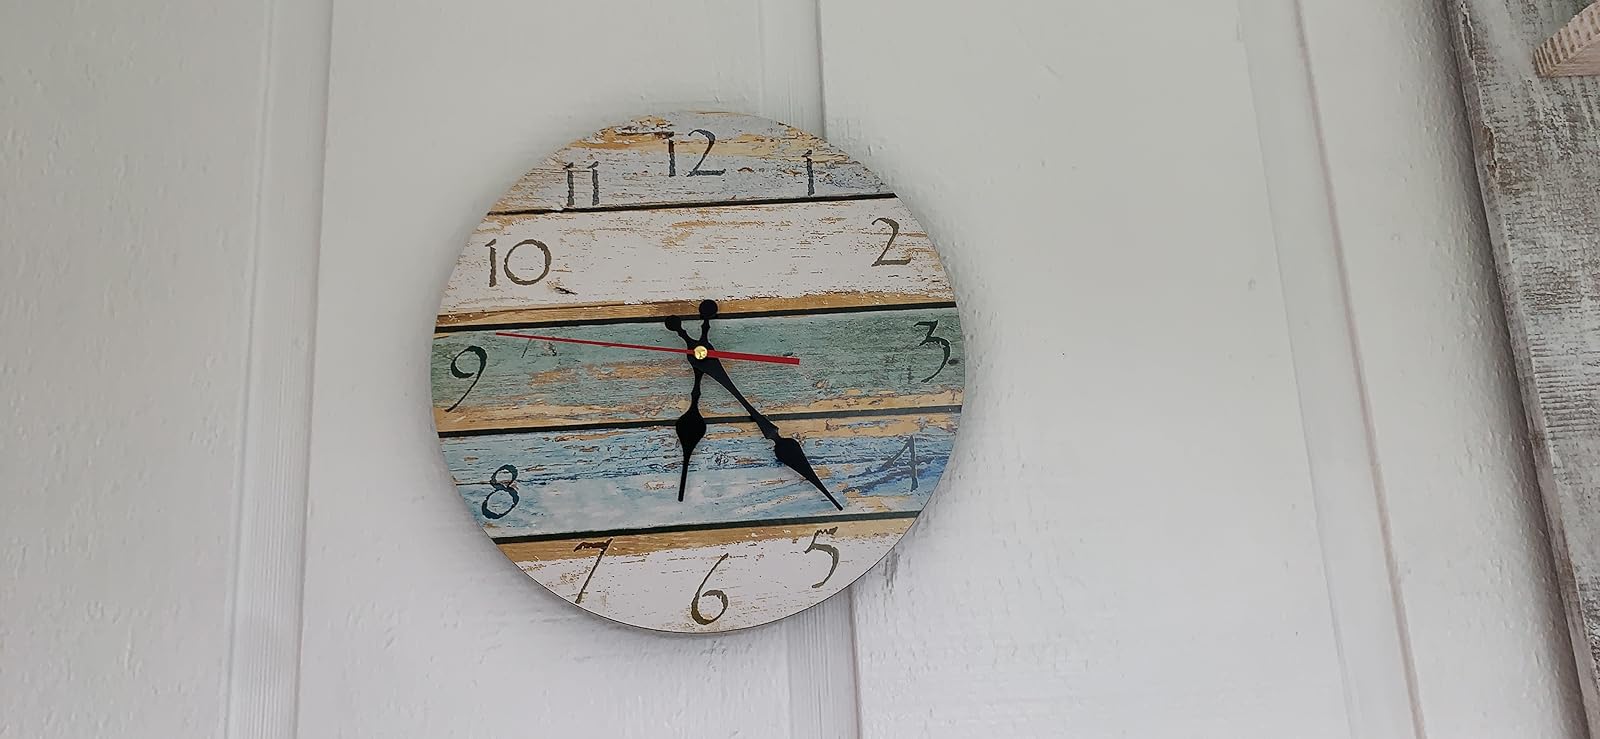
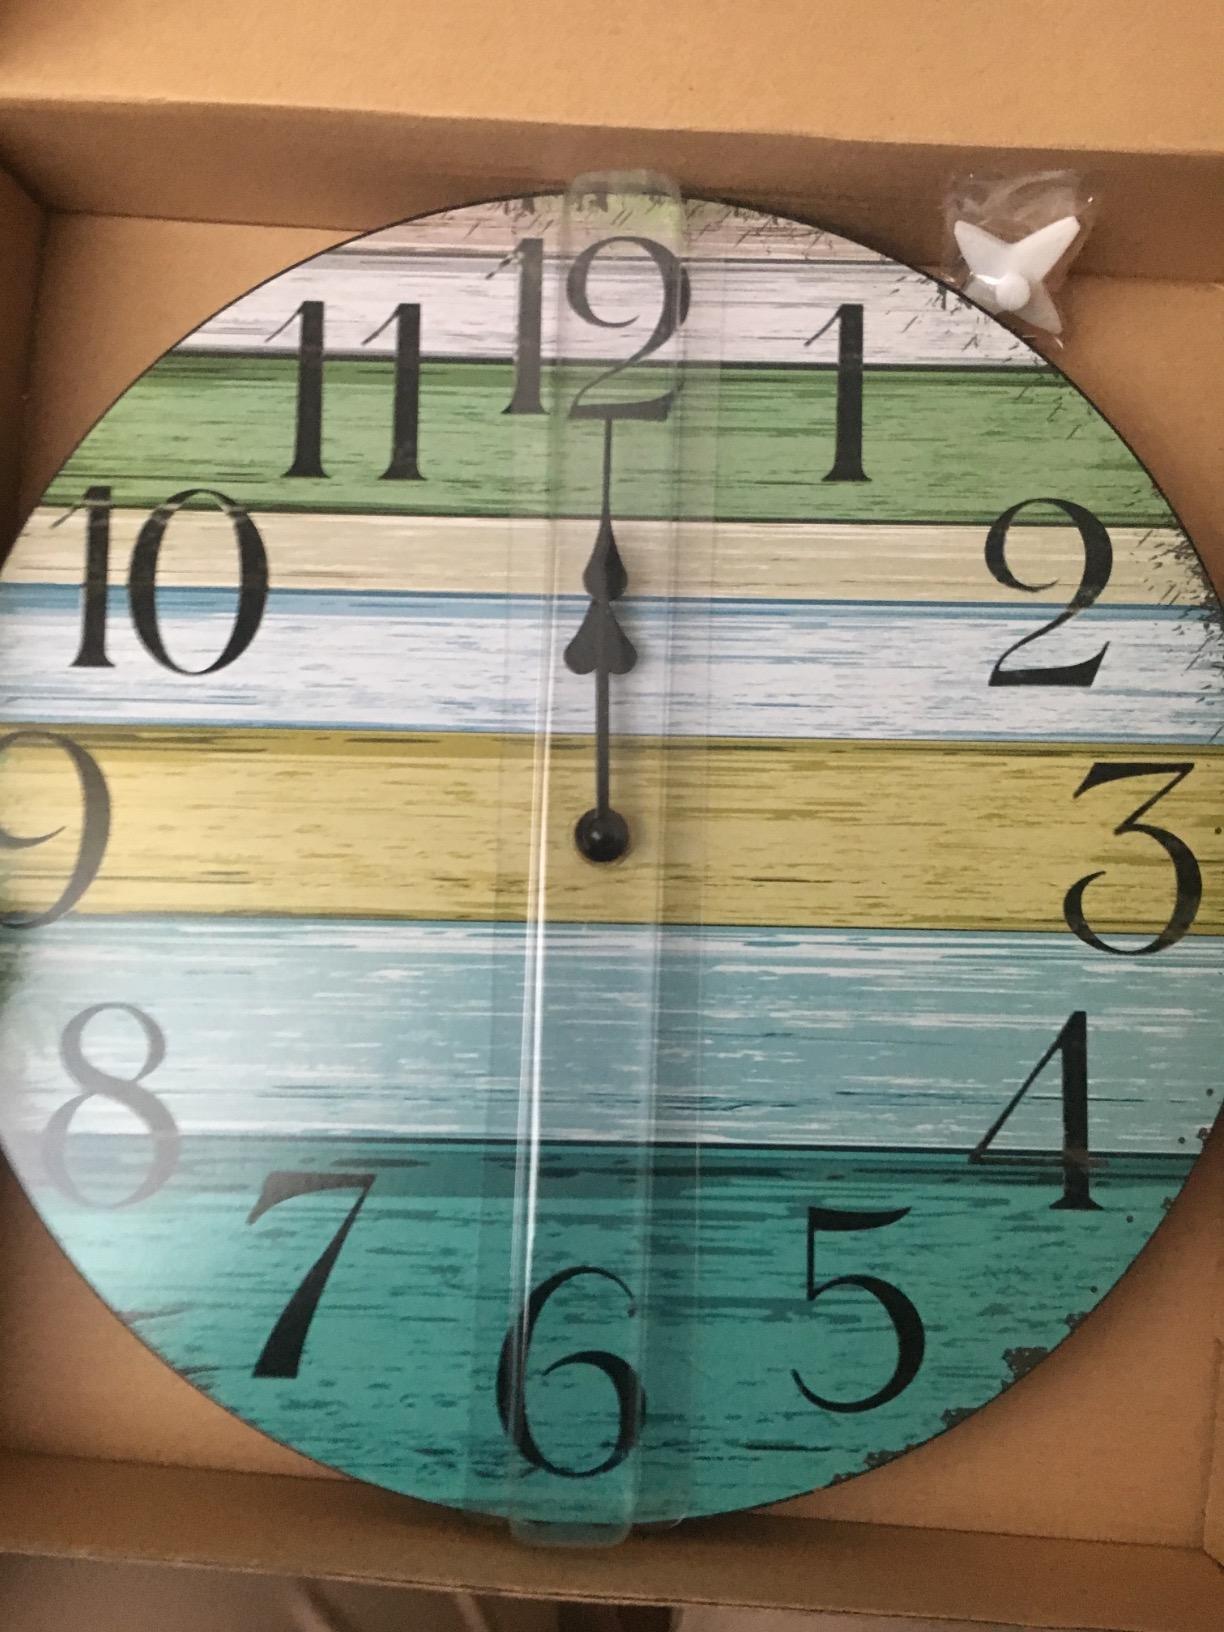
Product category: clock
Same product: no